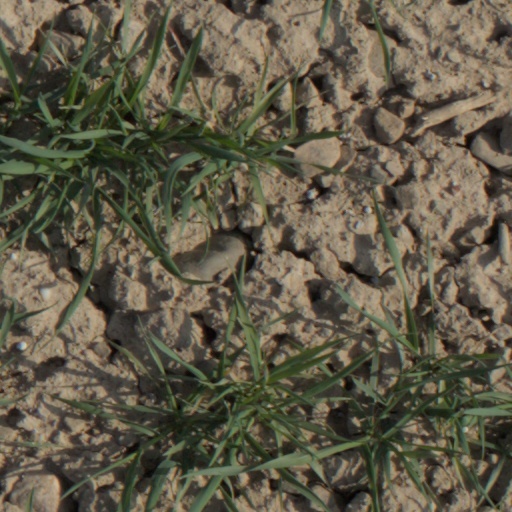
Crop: wheat